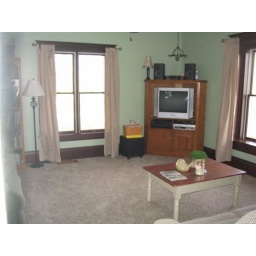
Standing in door of kitchen looking into the livingroom